Mobile BASIC

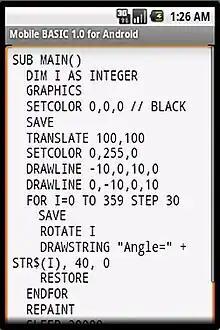
Mobile BASIC running on Android.

Mobile BASIC is a proprietary dialect of the BASIC programming language that can be used to program Java-enabled mobile phones. This is possible because the interpreter is a MIDlet.